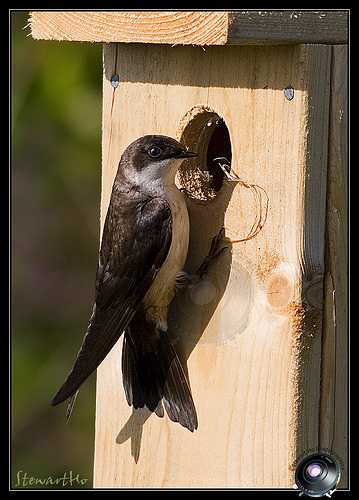
this small bird has a white belly, brown wings and tail and a white throat.
this bird has a short bill, dark black top and cream body with long, swept back wings.
a small bird with a whit ebelly and a dark brown on the rest of it.
the bird is small with a white belly and a dark brown bodya small bird with a short flat beak and a white belly.
this bird contains a grey throat, breast and belly, and brown feathers along the rest of its body.
a small bird with a short beak, white body and dark brown crown and converts.
this bird has a white belly and breast with dark brown wings and a small bill.
a small bird with white neck and breast.
this bird has a black, almost brown body with a tan underbelly and white chin.
Species: Bank Swallow